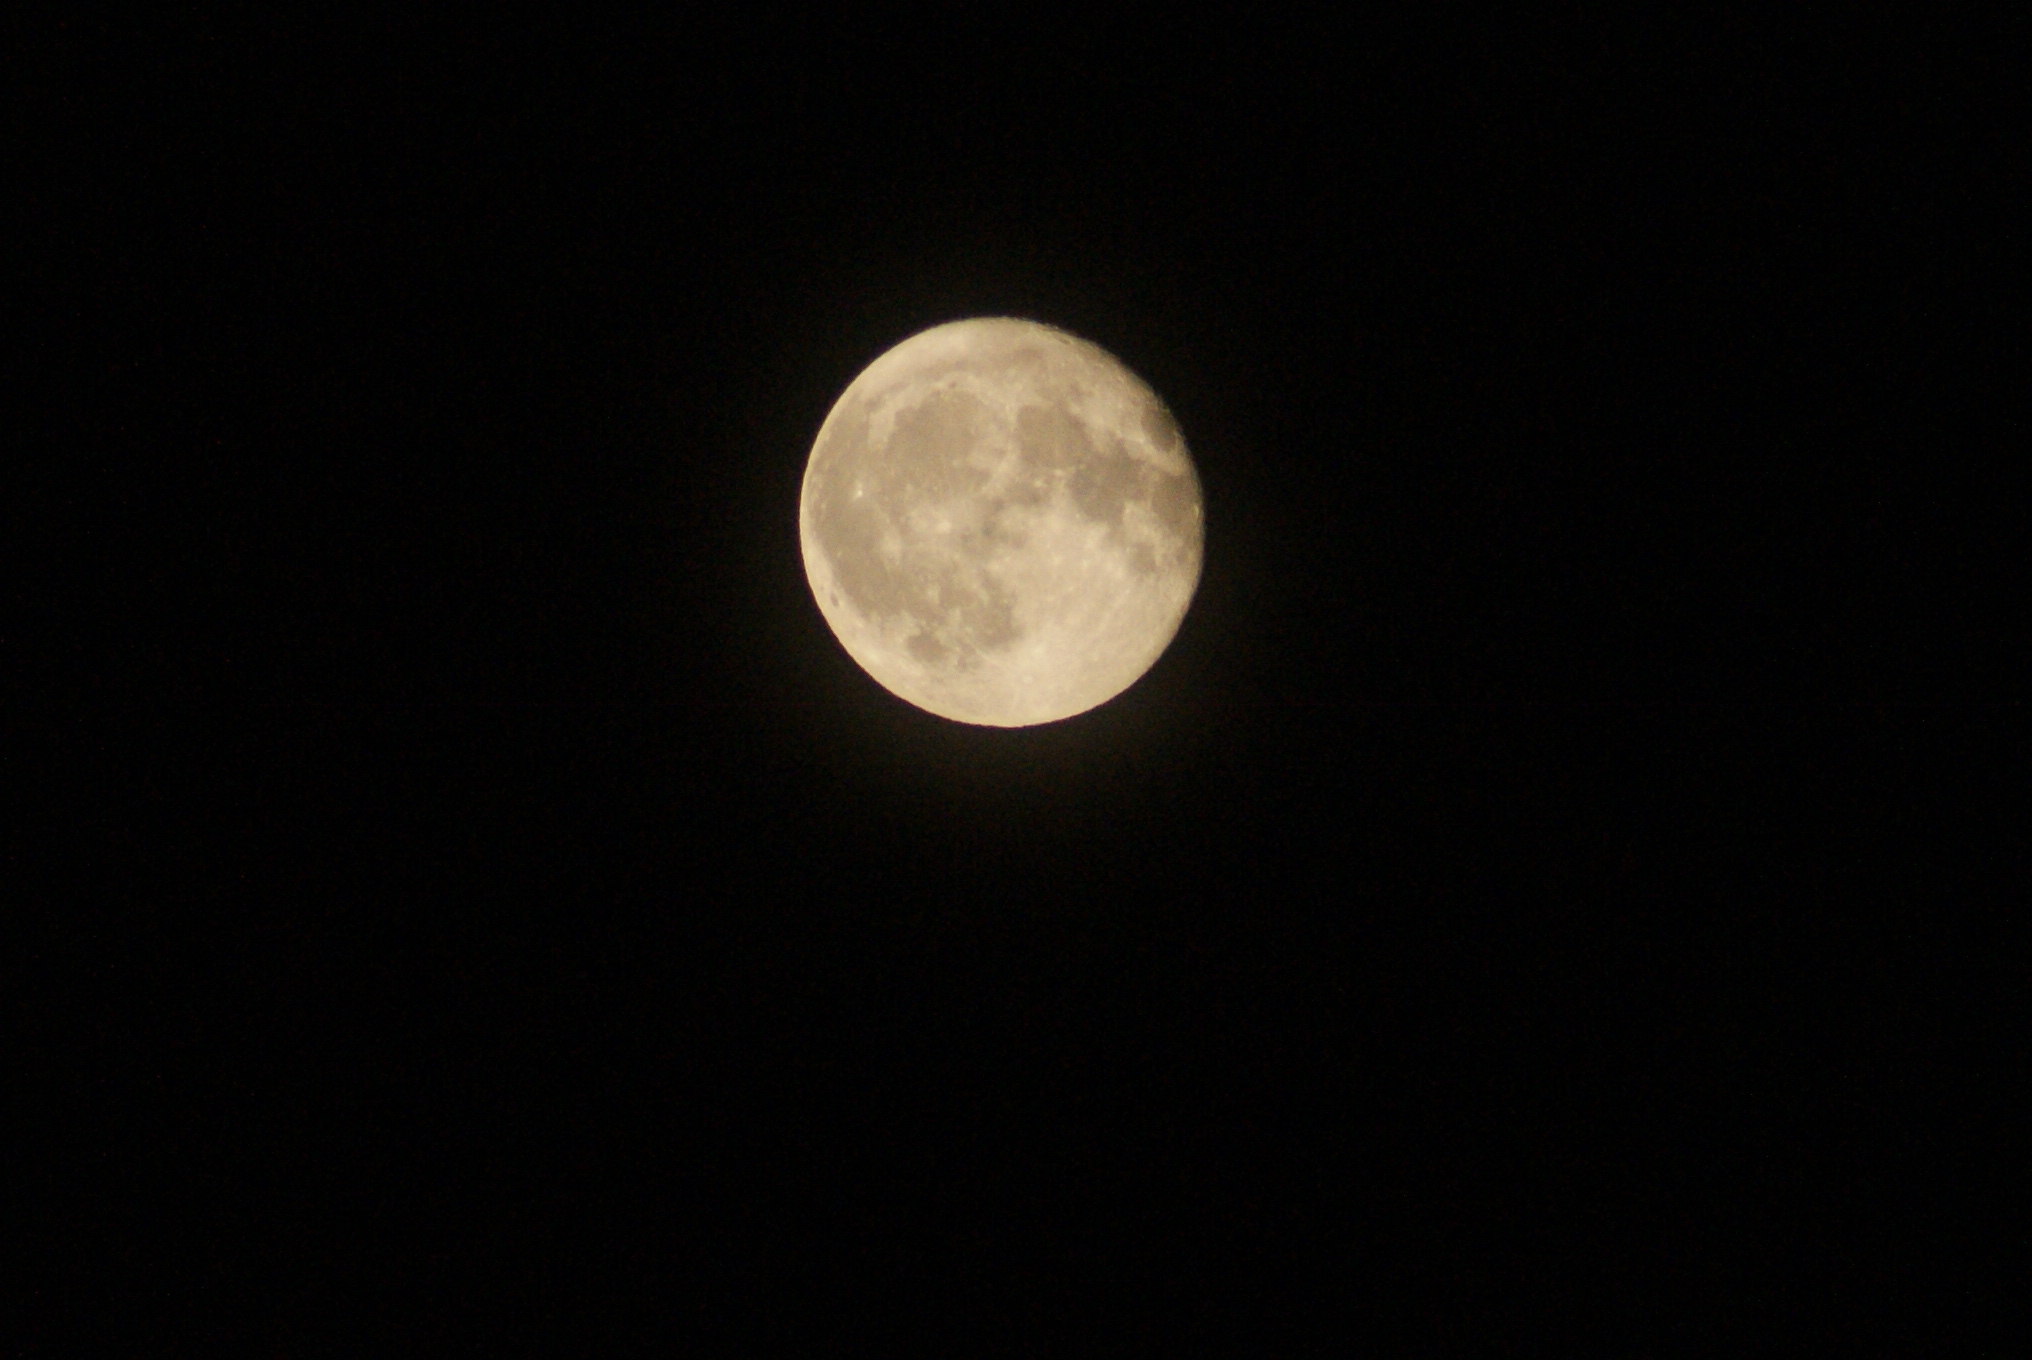
moon, full moon, atmospheric phenomenon, celestial event, astronomical object, sky, light, moonlight, atmosphere, night, darkness, midnight, astronomy, event, sphere, monochrome, stock photography, space, black and white